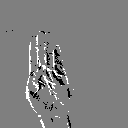
ASL letter: b